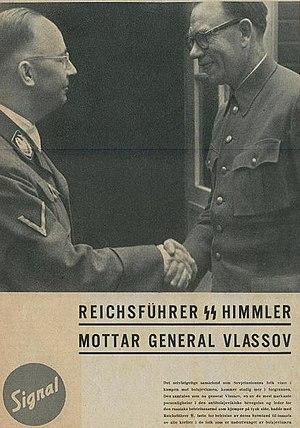
La Paix des dupes est un roman policier historique de Philip Kerr paru en 2005 en langue anglaise et traduit en français au Masque en 2007. Bien que l'action se situe pendant la Seconde Guerre mondiale, lors de la conférence de Téhéran, ce roman ne fait pas partie de la série consacrée à Bernie Gunther.